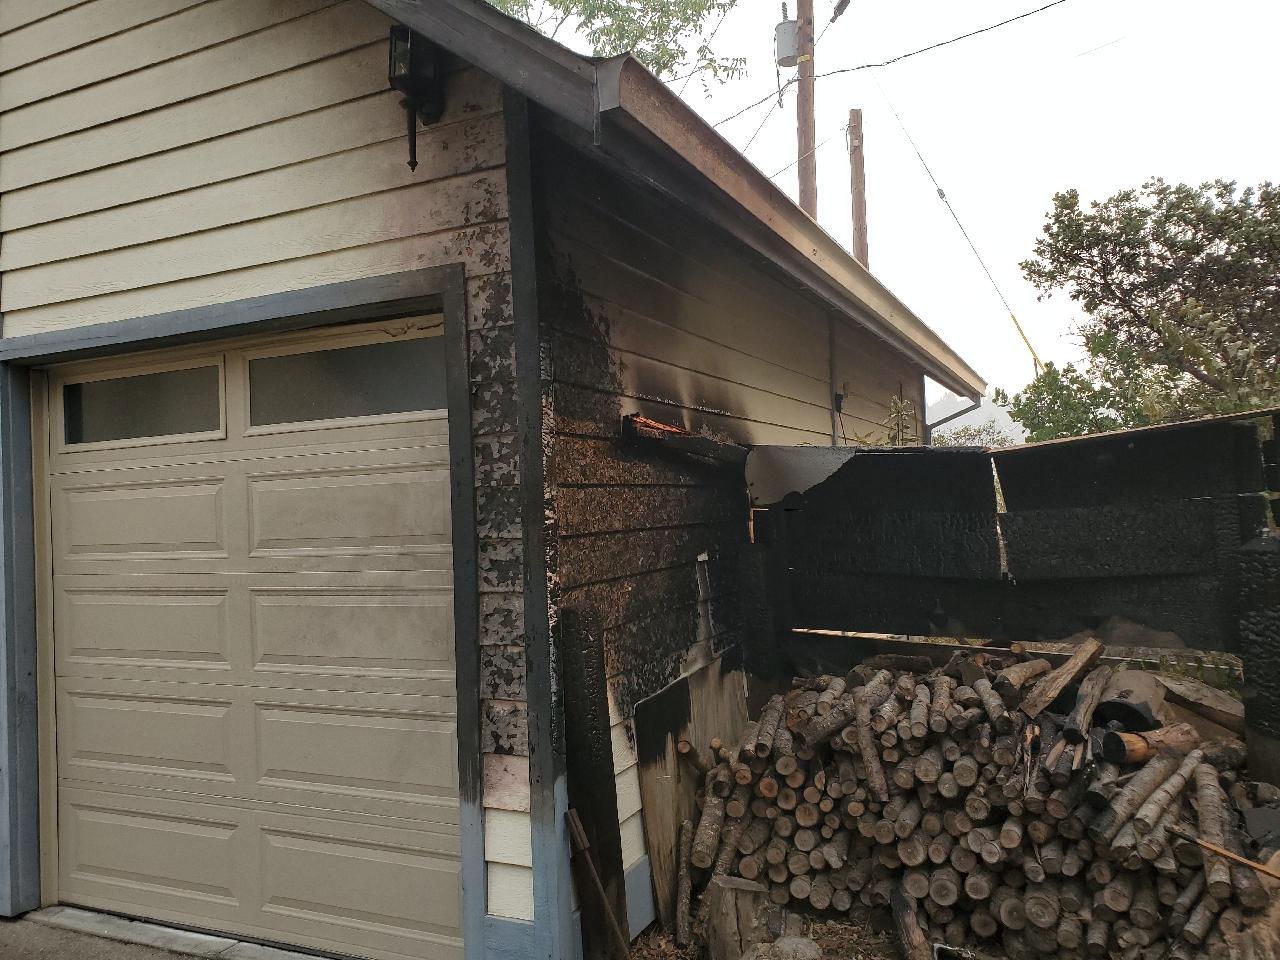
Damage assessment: affected